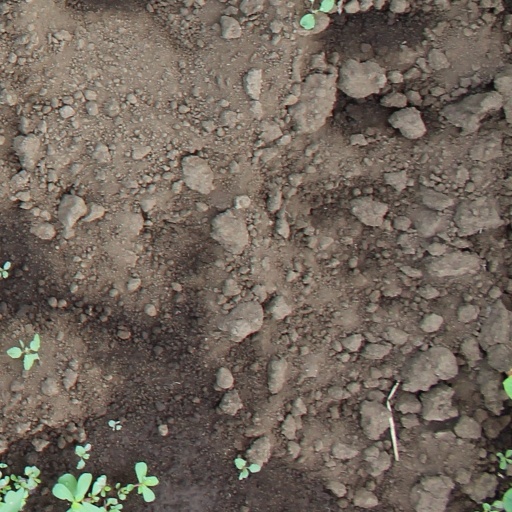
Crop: soybean